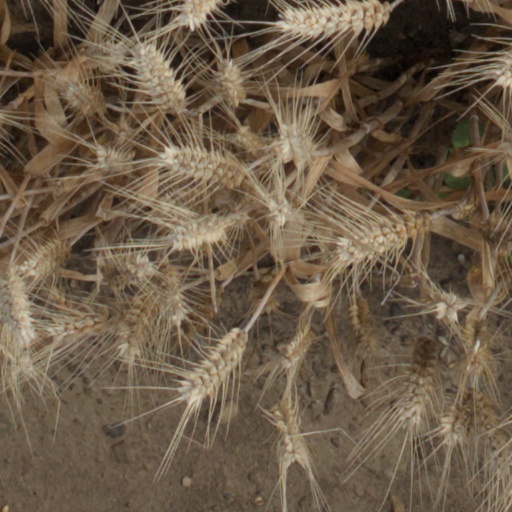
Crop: wheat